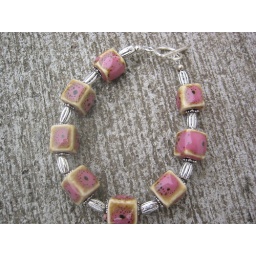
pink and tan ceramic beads and silver plated barrel beads and a sterling silver toggle by devancarol